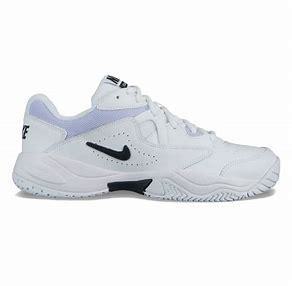
Brand: Nike
Model: Court Lite 2